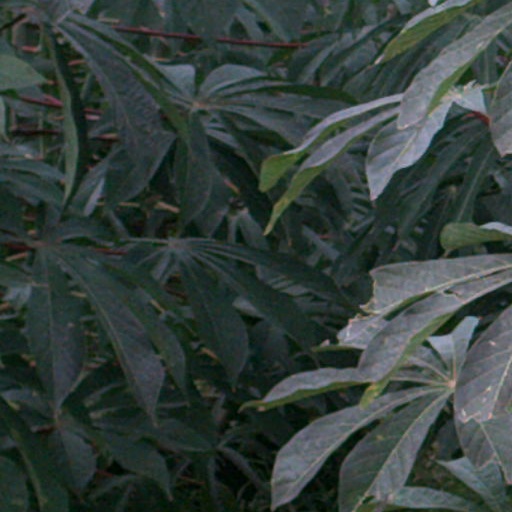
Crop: cassava